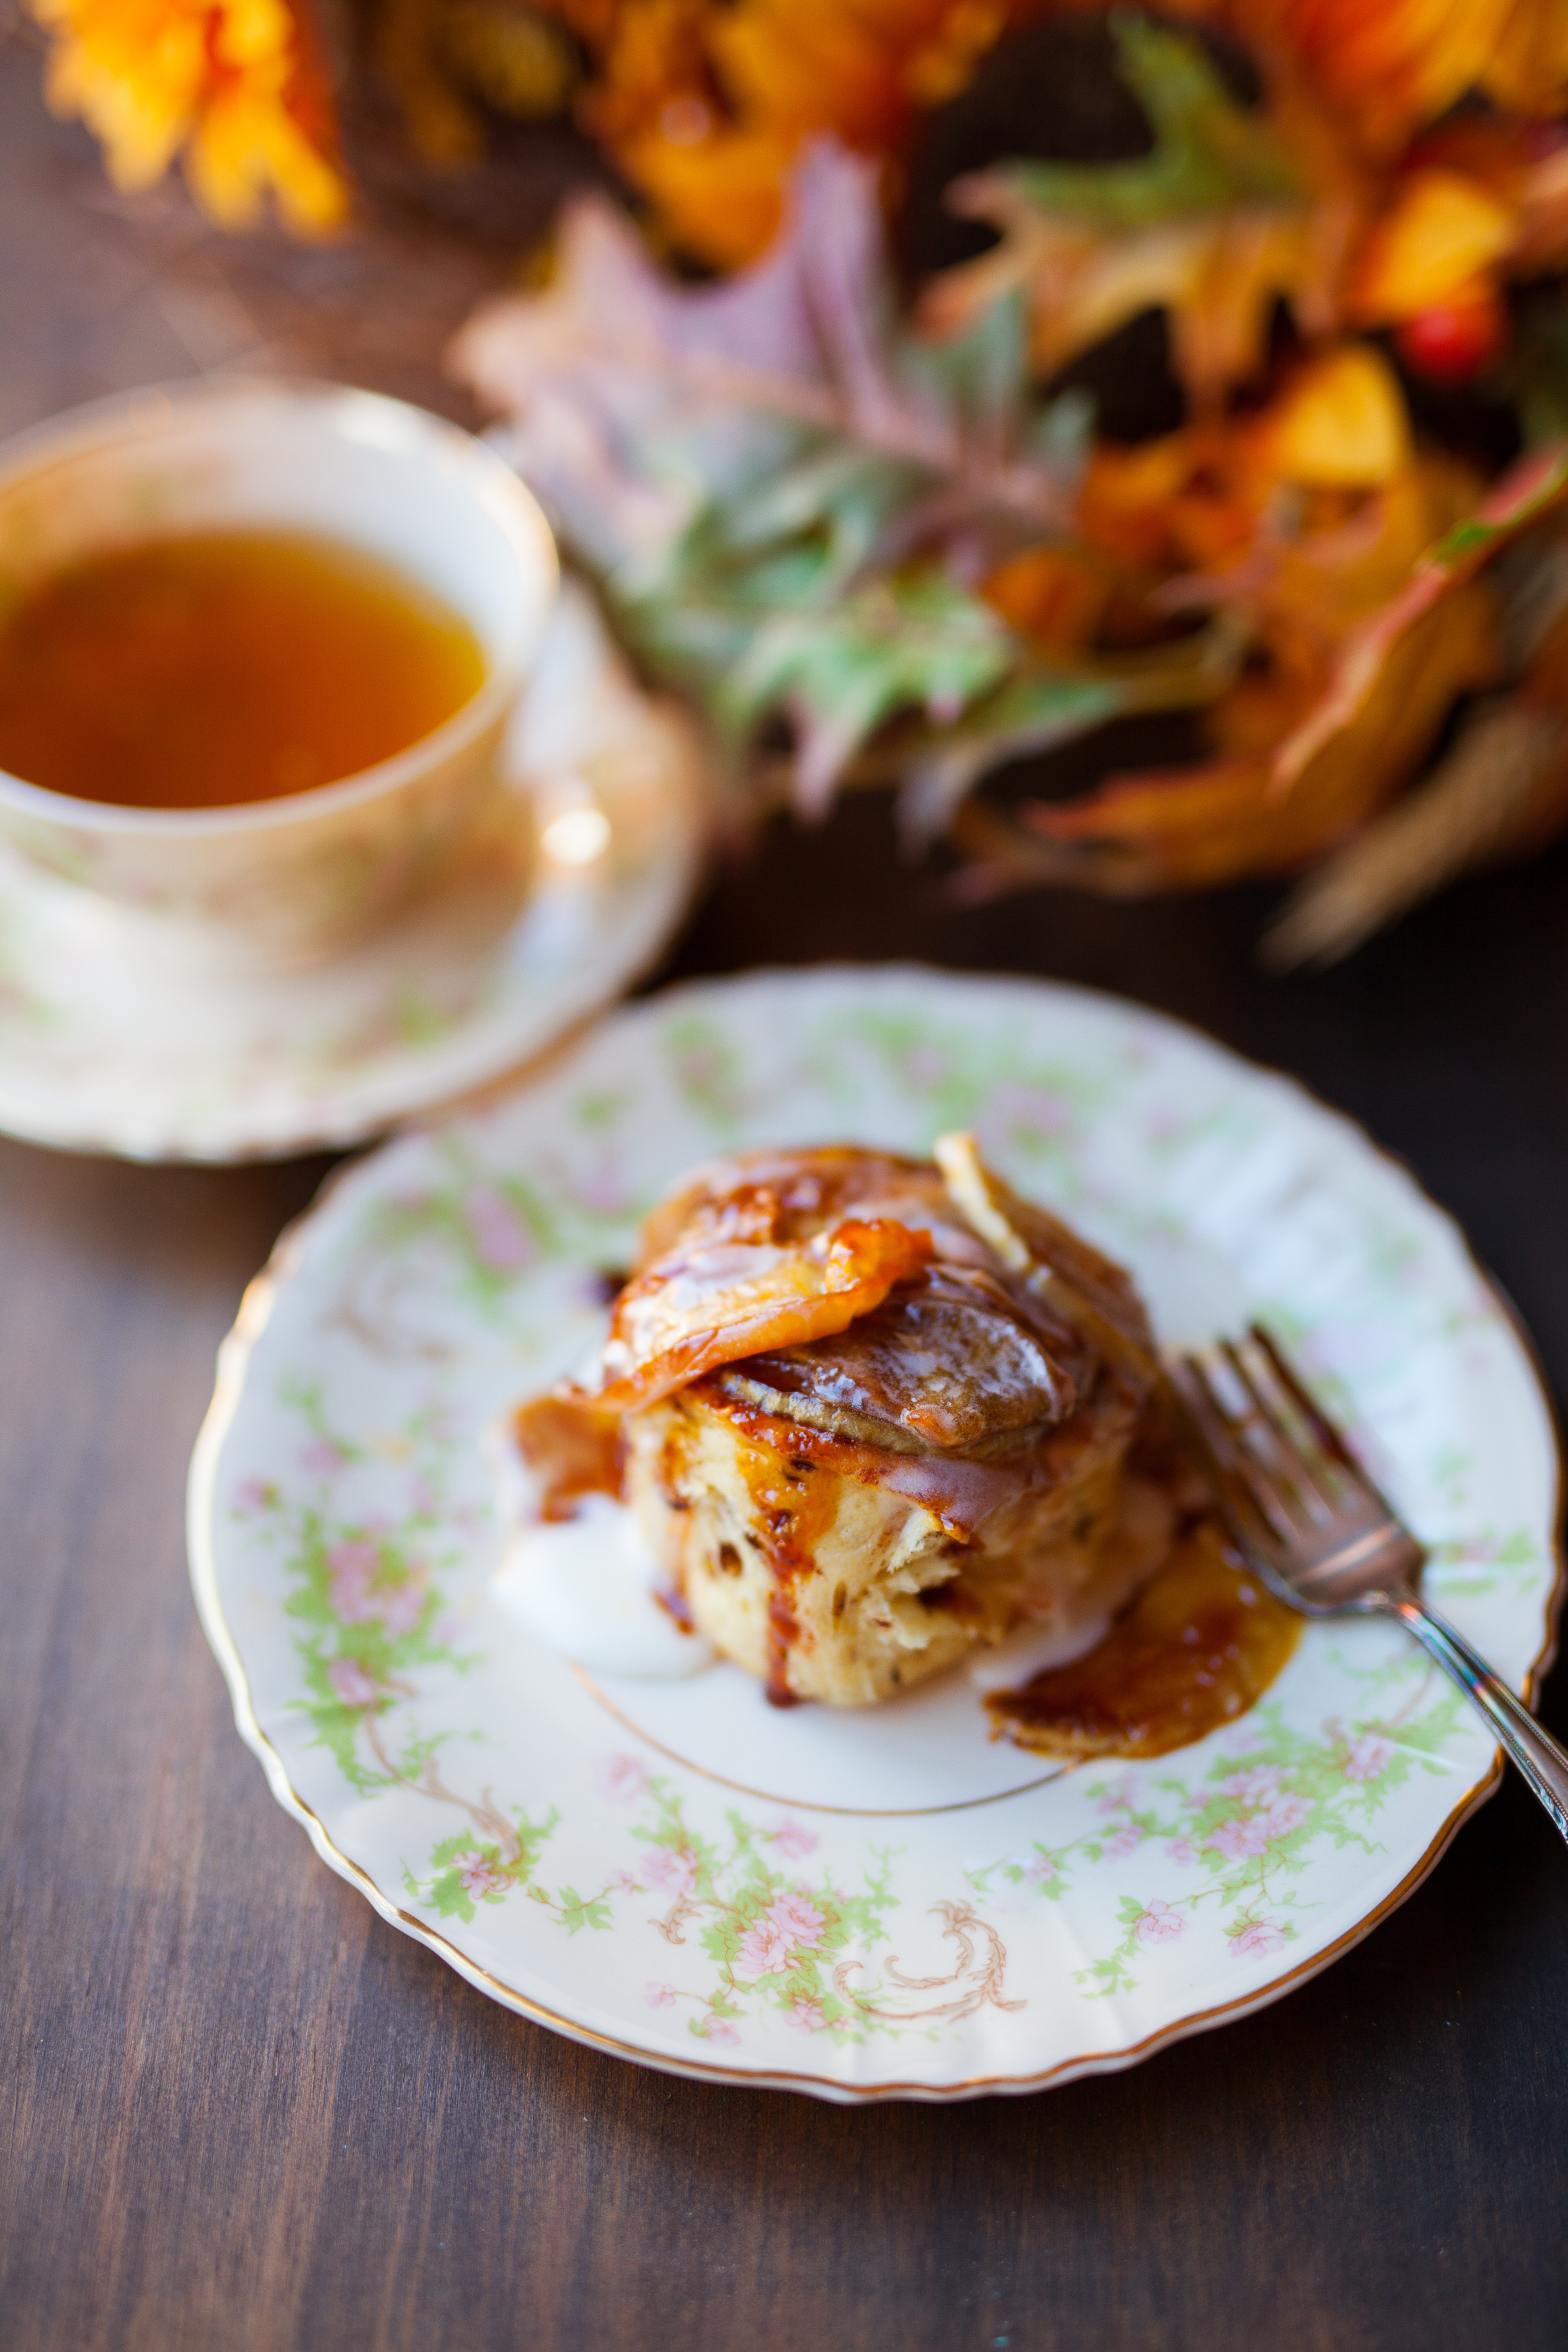
dish, meal, food, produce, breakfast, dessert, cuisine, asian food, coconut, flavor